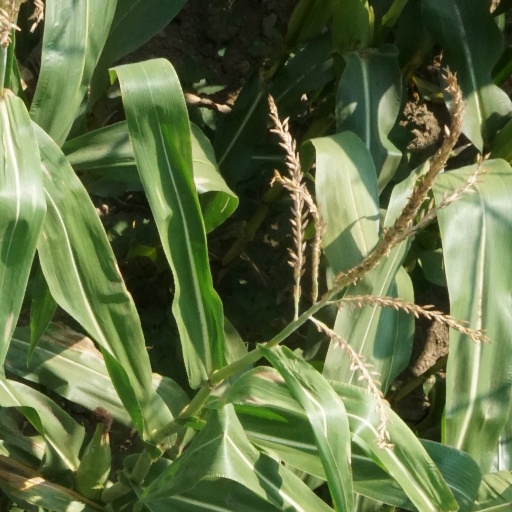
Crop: maize; corn